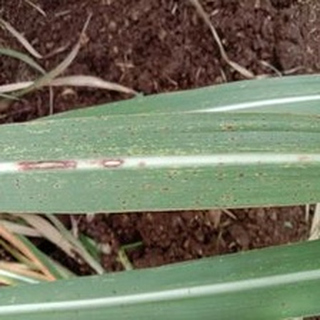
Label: sugarcane_rust